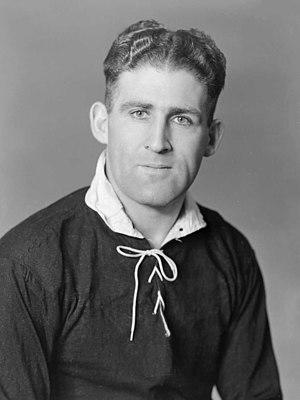
Frederick Richard Allen dit Fred Allen, né le 9 février 1920 à Oamaru et mort le 28 avril 2012 à Orewa, est un joueur néo-zélandais de rugby à XV qui joue avec les All Blacks de 1946 à 1949 évoluant comme trois-quarts centre. Après sa carrière de joueur, il devient entraîneur et dirige notamment la sélection nationale de 1968 à 1969.